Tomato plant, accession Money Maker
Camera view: horizontal (90 deg, fisheye); turntable rotation: 90 degrees
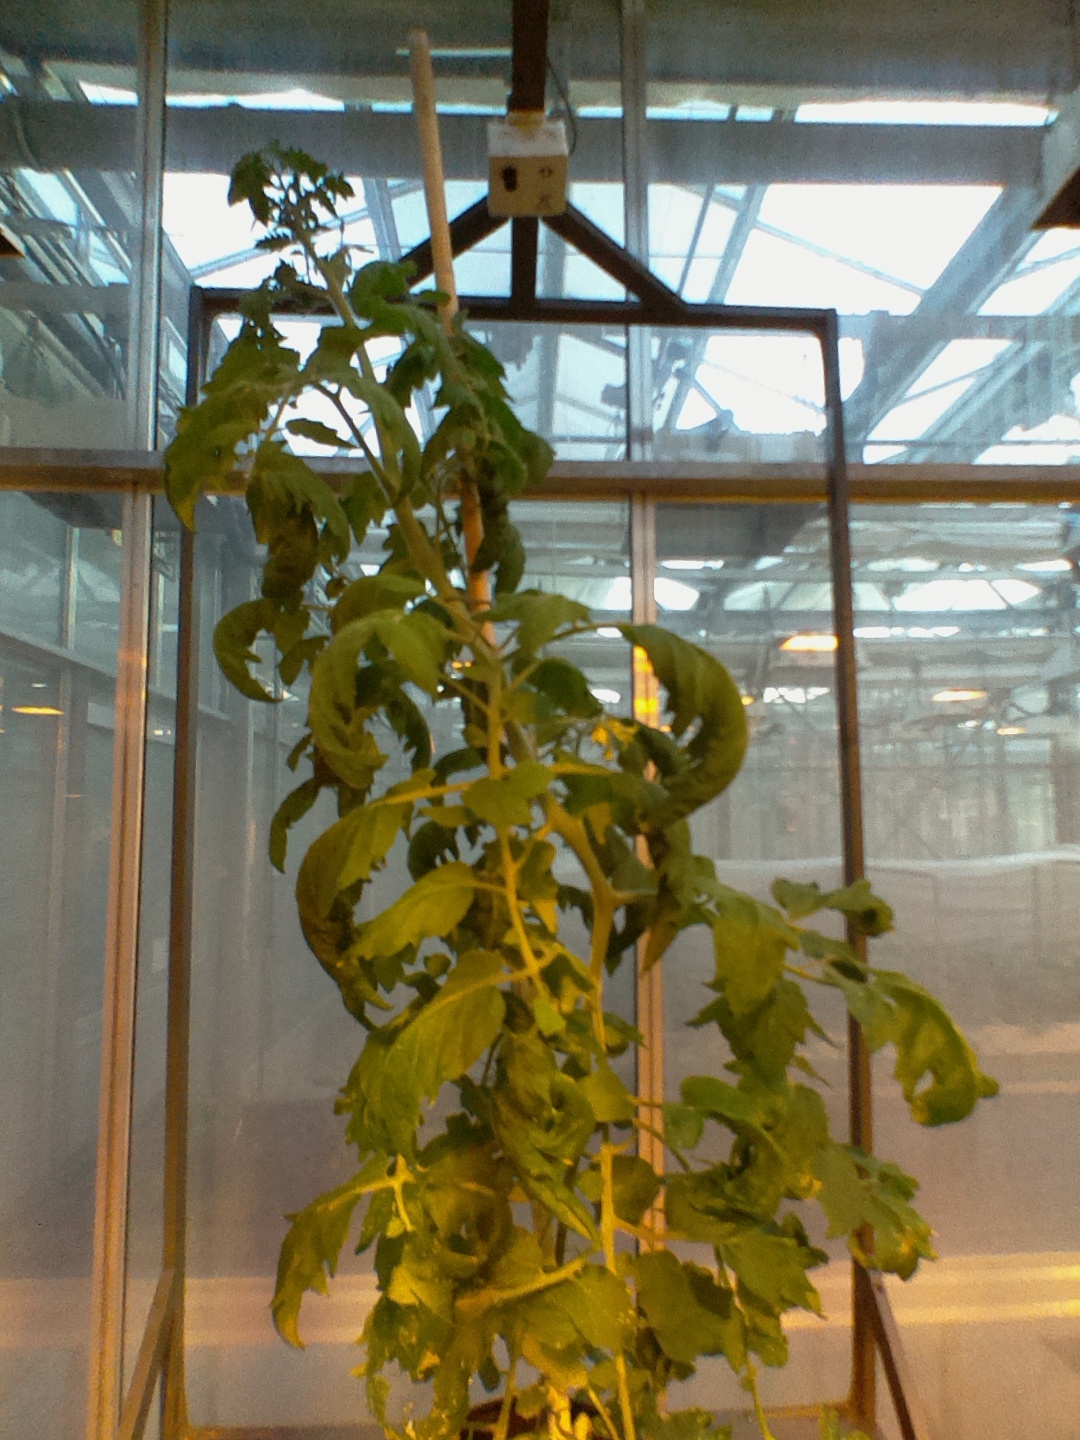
BBCH growth stage 63: 30%-40% of flowers open